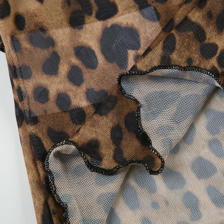
Label: Flat Lay